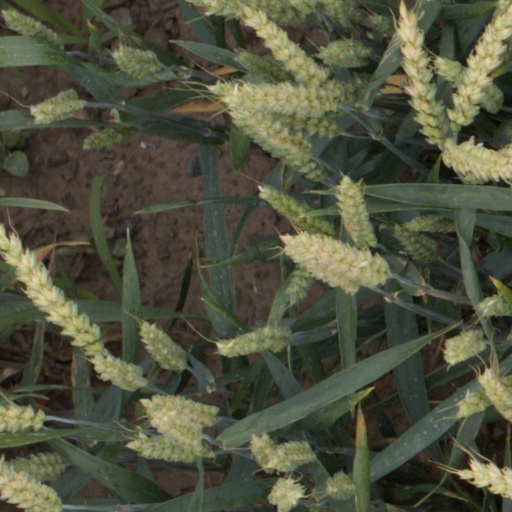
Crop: wheat